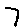
Label: 7